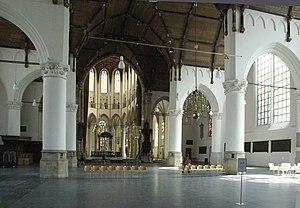
Une église-halle est une église dont le vaisseau central et les collatéraux sont de hauteur égale, et communiquent entre elles sur toute cette hauteur. Elle se caractérise aussi par des colonnes très élancées qui supportent directement les voûtes juxtaposées, et dont on a pu dire que, loin de diviser l'espace, elles l'élargissent ; il en résulte une certaine minceur des profils, une rigidité contrastant avec la complication des nervures des voûtes. Quant au vaisseau central, en l'absence des fenêtres hautes, il est éclairé indirectement par la lumière provenant des vaisseaux latéraux. L'église-halle se rapproche de la conception d'une vaste salle hypostyle voûtée.